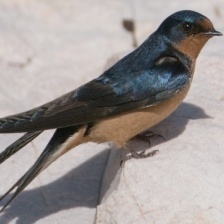
Species: BARN SWALLOW
Scientific name: HIRUNDO RUSTICA